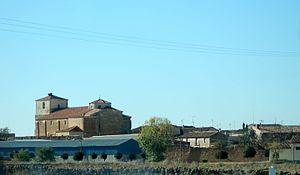
Berrueces est une commune de la province de Valladolid dans la communauté autonome de Castille-et-León en Espagne.